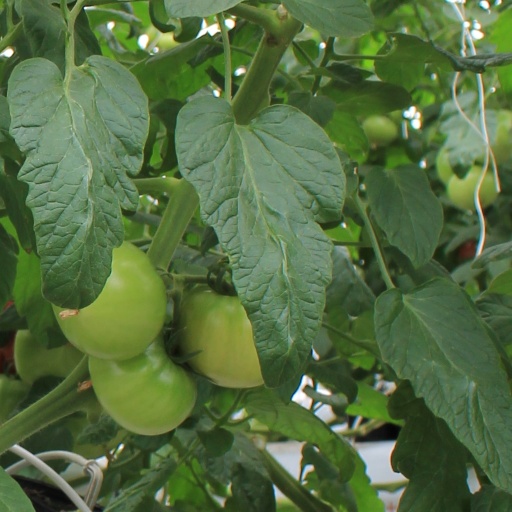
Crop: tomato